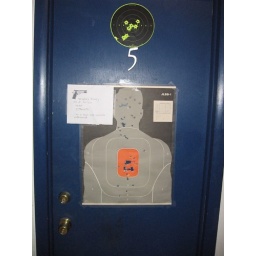
Random door at a frat house in Ann Arbor